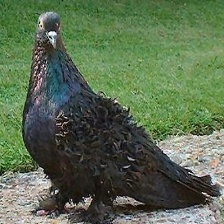
Species: FRILL BACK PIGEON
Scientific name: COLUMBA LIVIA DOMESTICA